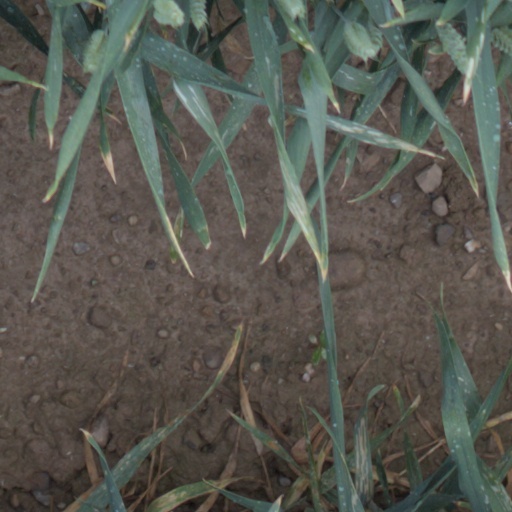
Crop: wheat